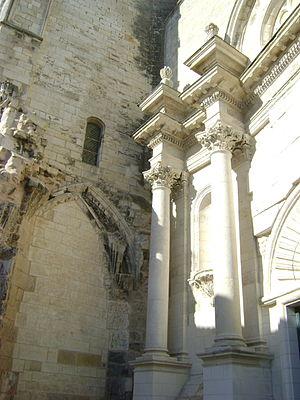
Eglise Saint-Sauveur de la Rochelle.
L’église Saint-Sauveur est une église de style Louis XIII reconstruite à la fin du XVIIᵉ siècle sur une église primitive du XIIᵉ siècle dans la ville de La Rochelle. Située quai Maubec, en retrait et à proximité du Vieux-Port, elle est placée sous l'invocation du saint Sauveur.